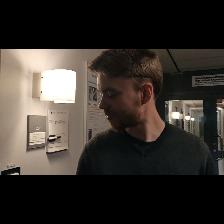
Label: Human